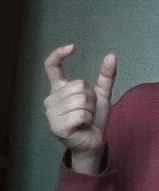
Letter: nun